Brett Baty

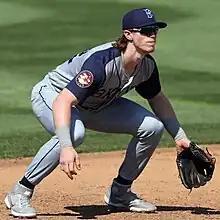
Baty with the Cyclones in 2021

Baty was selected by the New York Mets in the first round (12th overall) of the 2019 Major League Baseball draft. He signed for $3.9 million and was assigned to the Gulf Coast League Mets. After five games, he was promoted to the Kingsport Mets before being promoted to the Brooklyn Cyclones. Over 51 games between the three teams, he batted .234/.368/.452 with 7 home runs and 33 RBIs. Baty did not play in a game in 2020 due to the cancellation of the minor league season because of the COVID-19 pandemic.